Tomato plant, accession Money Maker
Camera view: tilt-top (135 deg); turntable rotation: 120 degrees
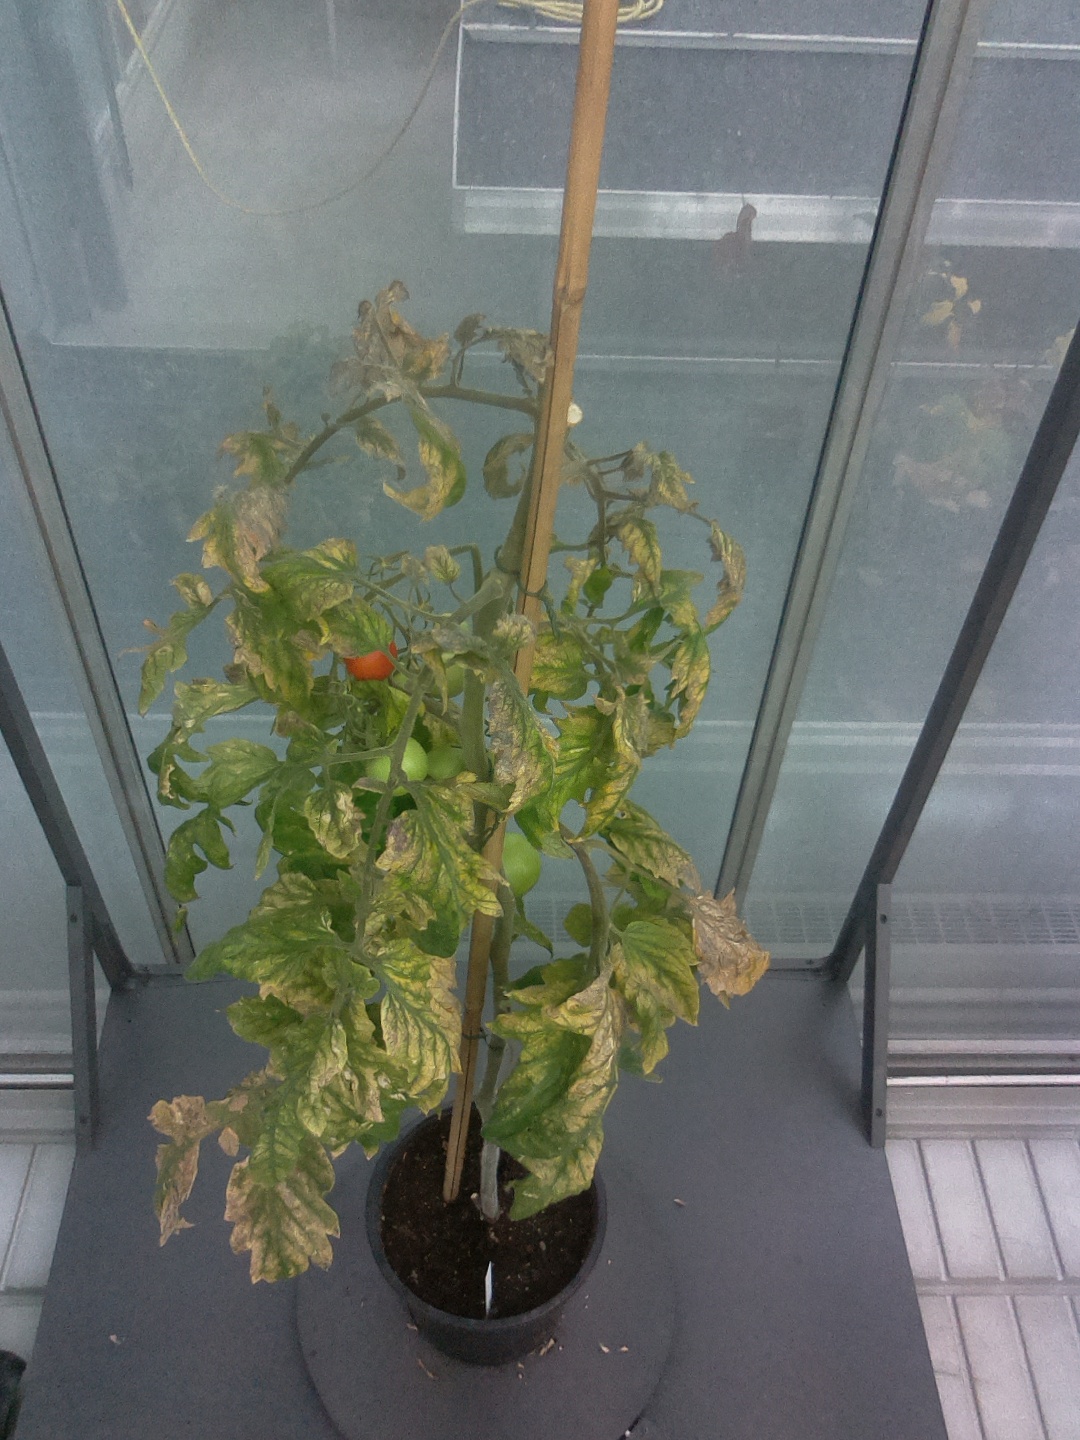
BBCH growth stage 81: 10%-20% of fruits show typical fully ripe color